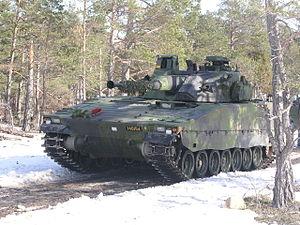
Les Forces armées suédoises sont les forces militaires de la Suède.